Customs

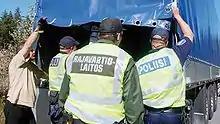
The Finnish police, customs and border guard working together in 2006

The September 11, 2001 terrorist attacks in the United States has become the cardinal factor in prompting a significant strengthening of the security component of modern customs operations, after which security-oriented control measures for supply chains have been widely implemented for the aims of preventing risk identification. At airports today, customs functions as the point of no return for all passengers; once passengers have cleared customs, they cannot go back. Anyone arriving at an airport must also clear customs before they can officially enter a country. Those who breach the law will be detained by customs and likely returned to their original location. The movement of people into and out of a country is normally monitored by migration authorities, under a variety of names and arrangements. Border control authorities normally check for appropriate documentation, verify that a person is entitled to enter the country, apprehend people wanted by domestic or international arrest warrants, and deny the entry of people deemed dangerous to the country.